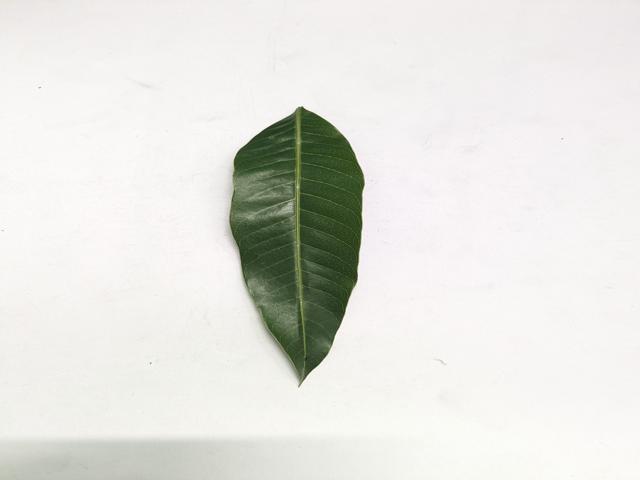
Mango leaf variety: Chaunsa